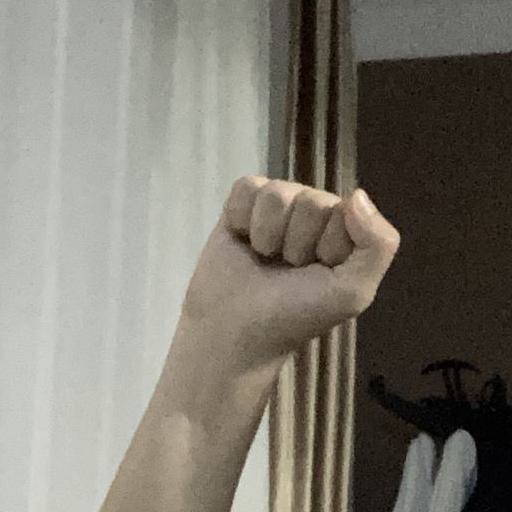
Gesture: fist